J. H. Hobbs, Brockunier and Company

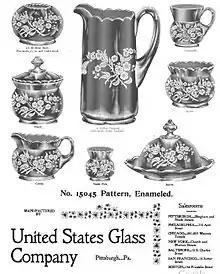
Advertisement for glassware made by the United States Glass Company.

The charter for Hobbs, Brockunier and Company expired at the end of 1887—about the same time as the young workers at the plant went on strike, causing a shutdown. Several key people left the company, and it was difficult to find investors for a new charter. Although Brockunier and Leighton continued to be investors, Brockunier retired for health reasons and Leighton became involved with a glass company in Findlay, Ohio. William Russell left for Findlay in 1888 to become factory manager.